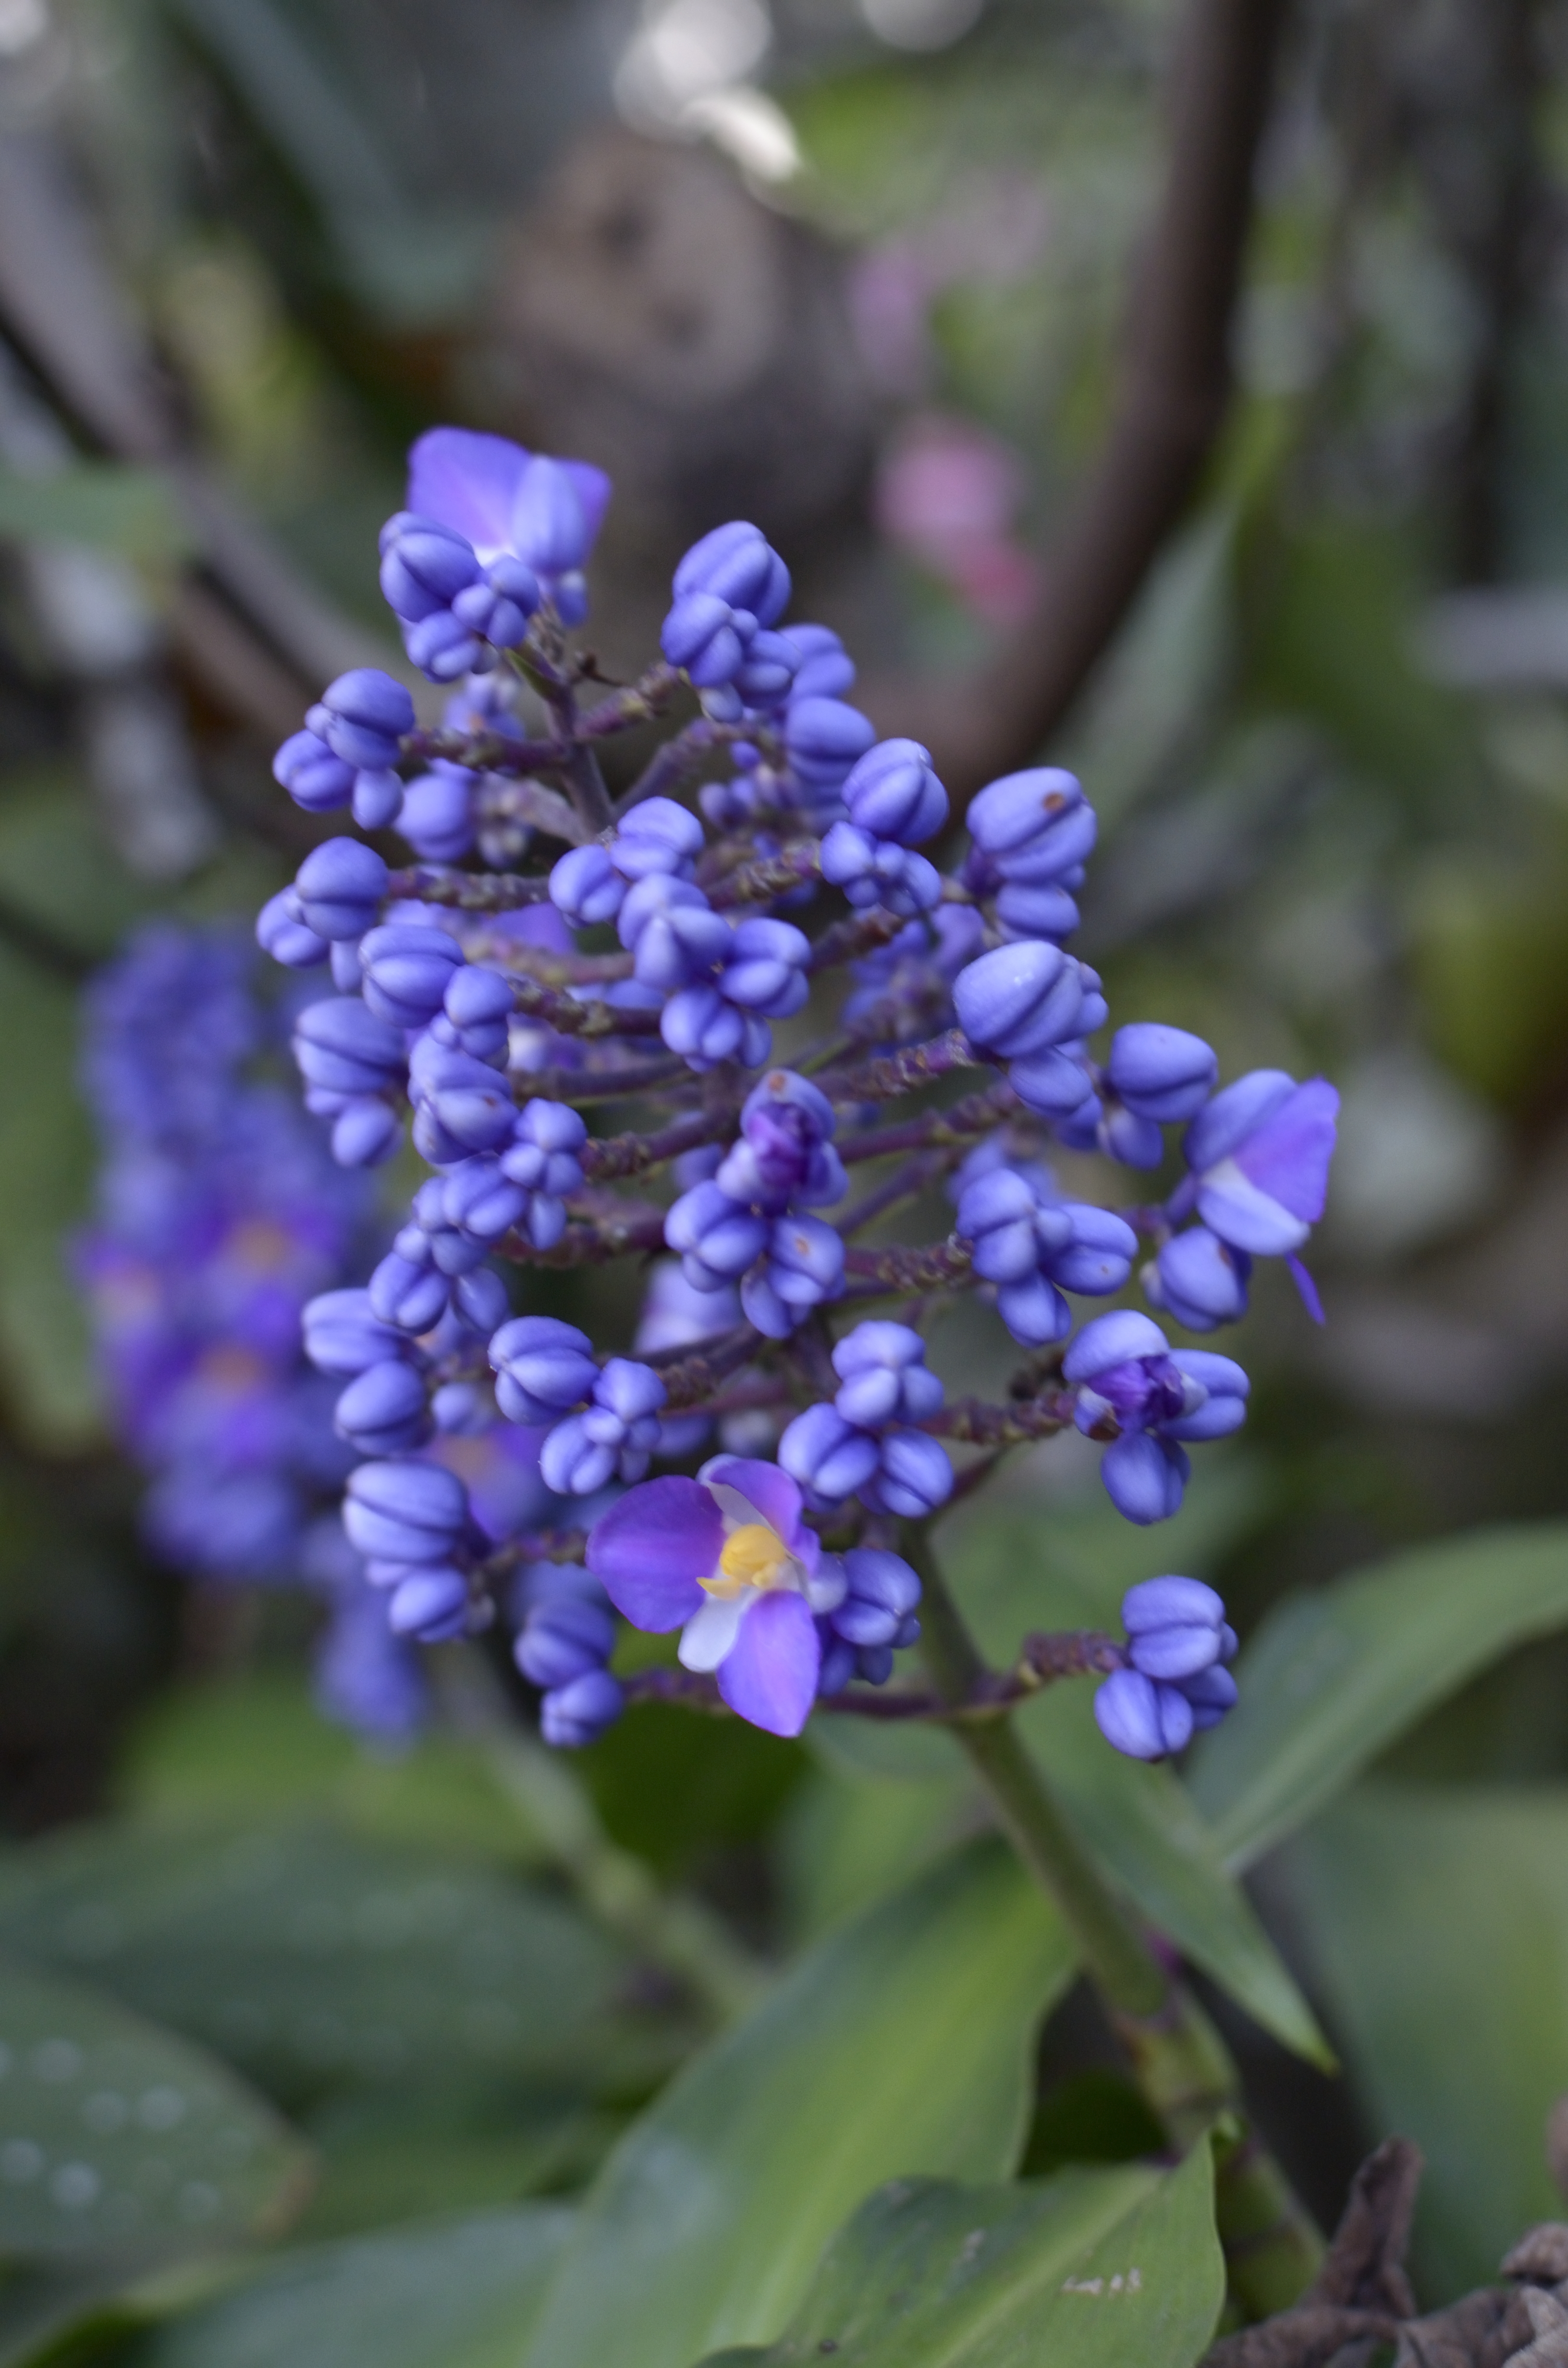
blossom, plant, flower, botany, garden, flora, wildflower, flowering plant, land plant, violet family